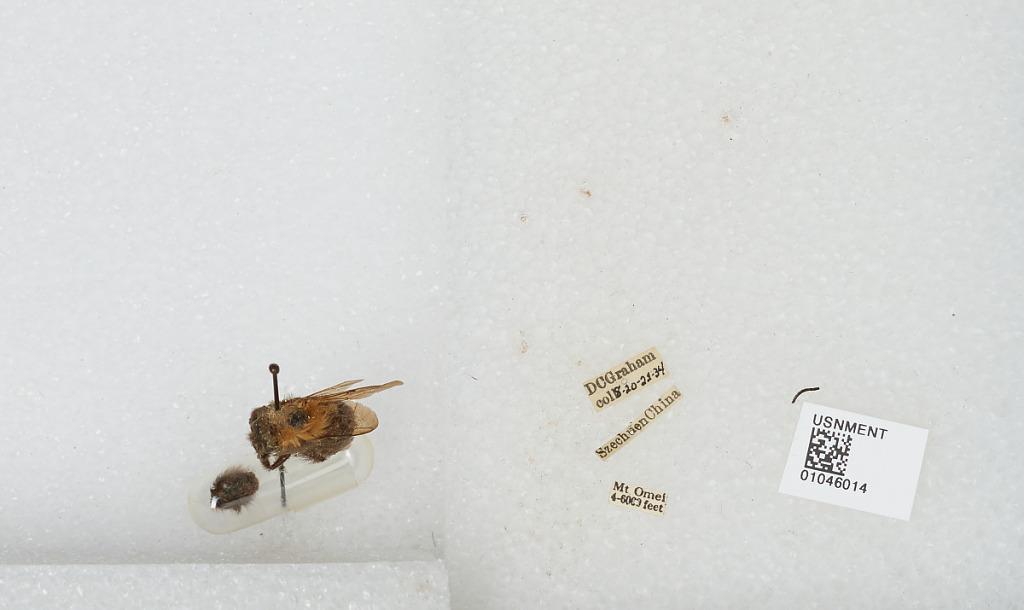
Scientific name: Bombus sp.
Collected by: D. Graham
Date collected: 1934-8-20
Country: China
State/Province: Sichuan
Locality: Mount Emei